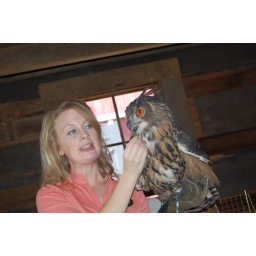
Marianne with her Eagle Owl. This one is a female but she also owns a male in Wetumpka, AL.